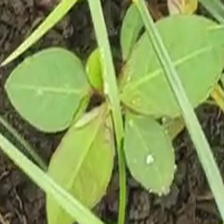
Weed species: Moti_dudhi(Euphorbia_geneculata_L)